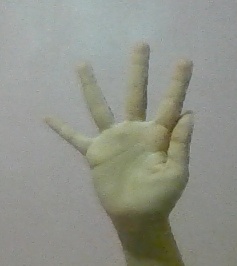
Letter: sheen